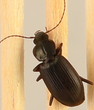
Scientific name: Calathus advena
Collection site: Rocky Mountains NEON (RMNP), plot RMNP_012